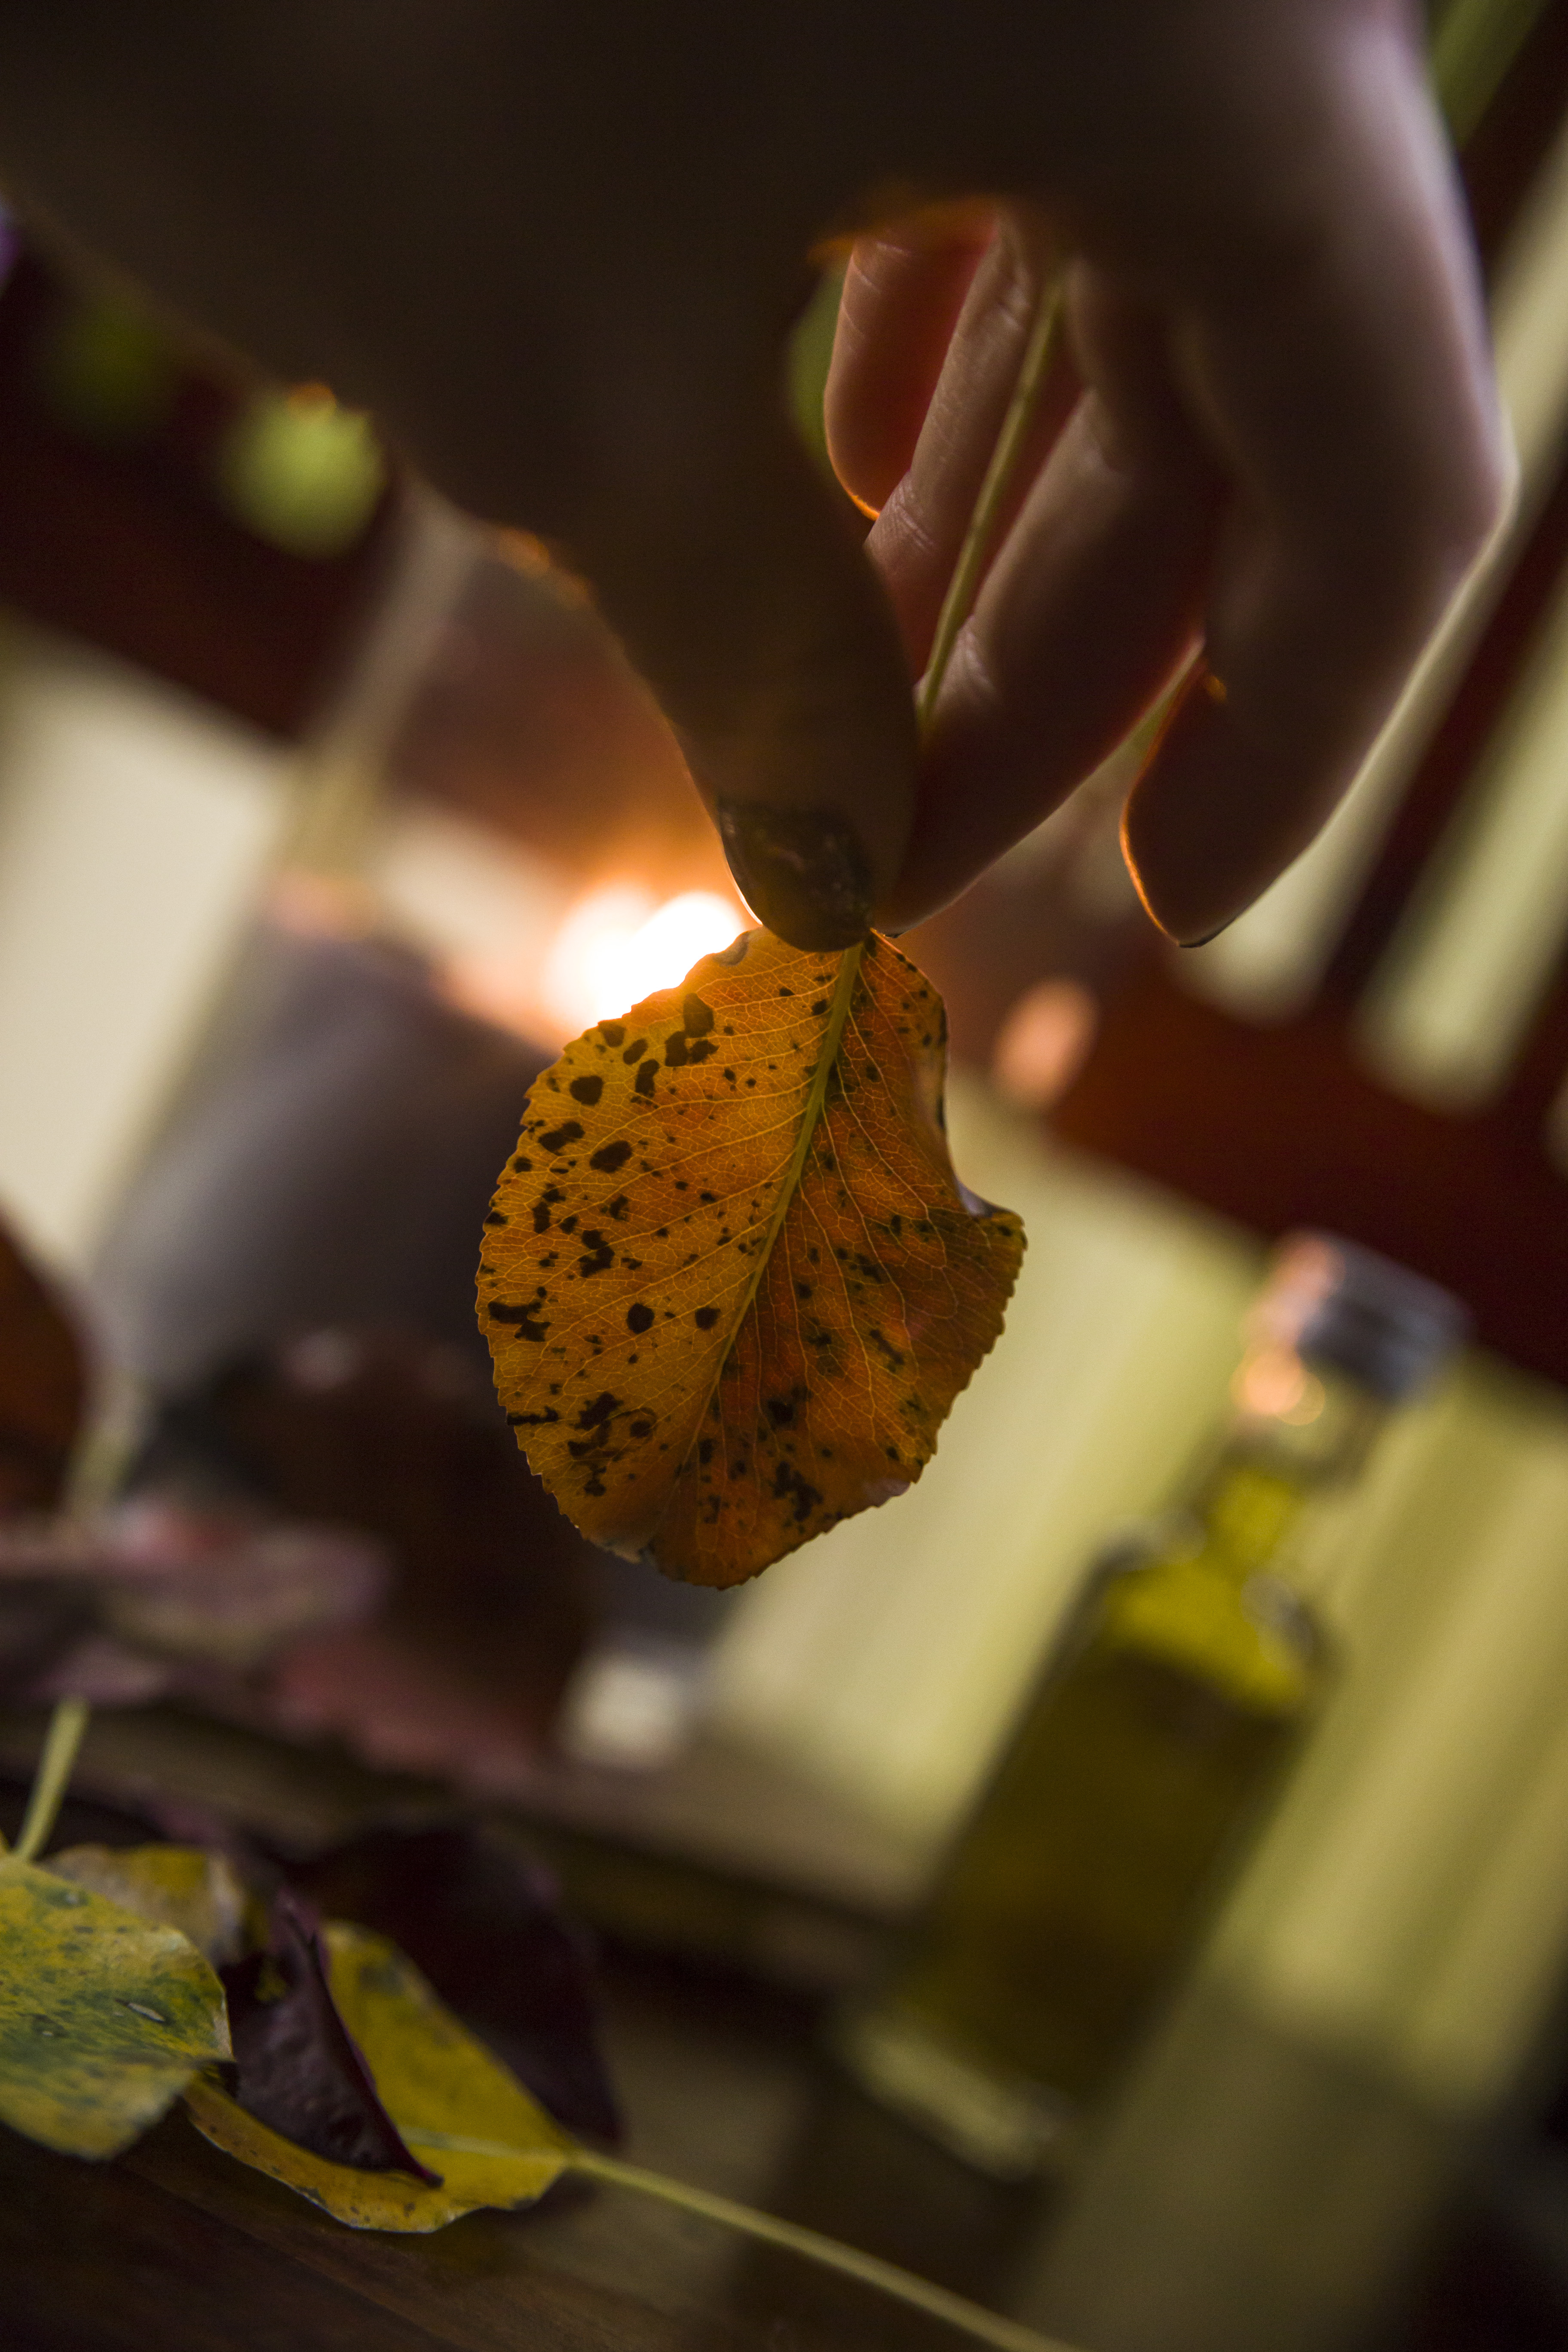
leaf, autumn, sweet, yellow, hand, plant, organism, finger, adaptation, fruit, food